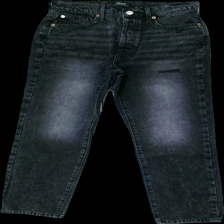
View: front
Type: Jeans
Category: Ladies
Brand: Only
Colors: Grey
Material: 100% Cotton
Cut: Regular
Trend: Denim
Price range: 50-100
Recommended usage: Reuse
Description: Grey jeans